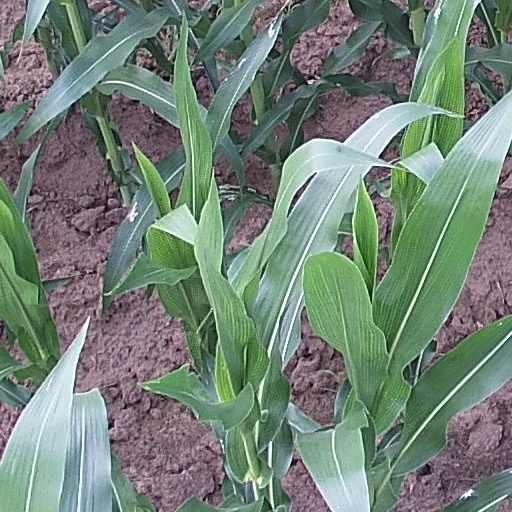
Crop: maize; corn